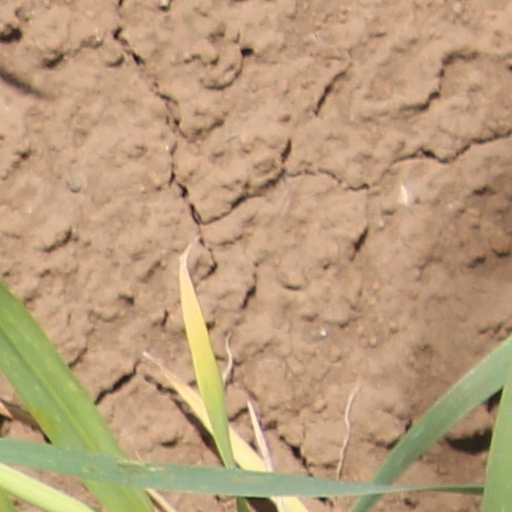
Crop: wheat